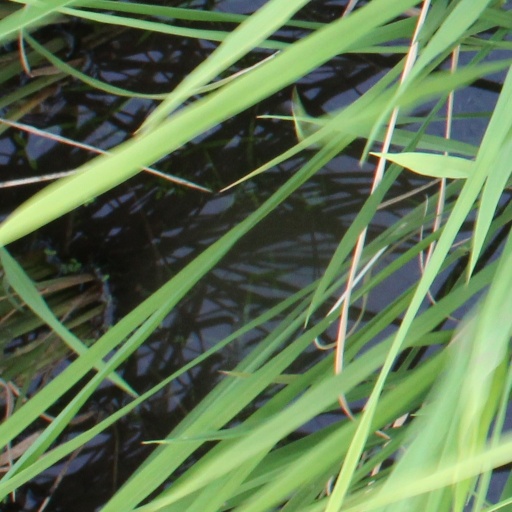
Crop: rice